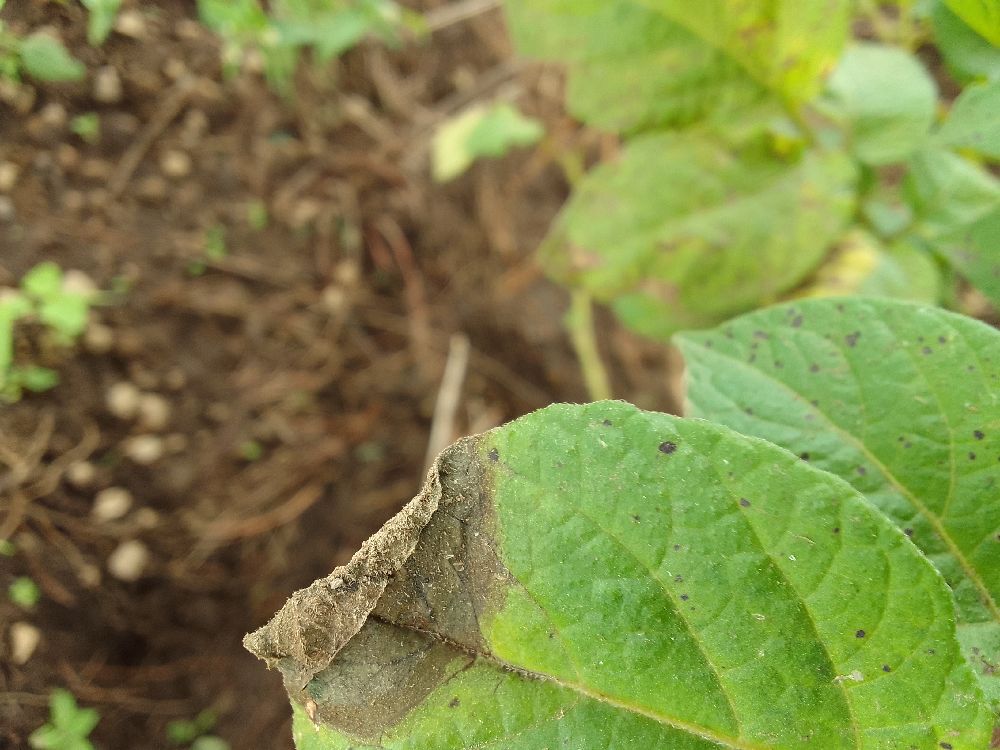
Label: Late blight